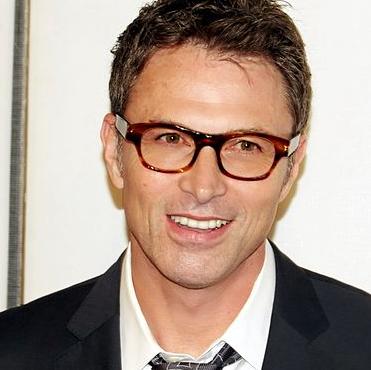
Age: 52